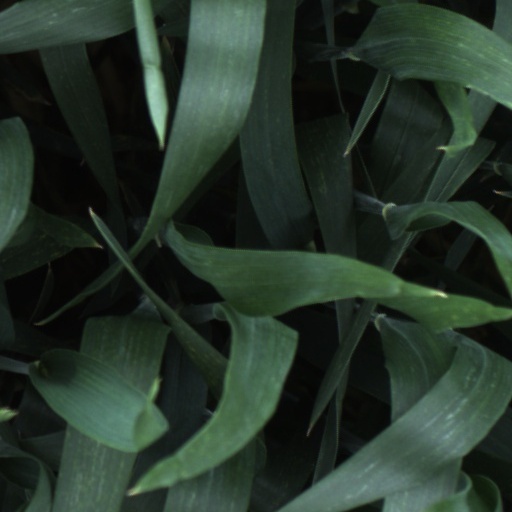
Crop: wheat